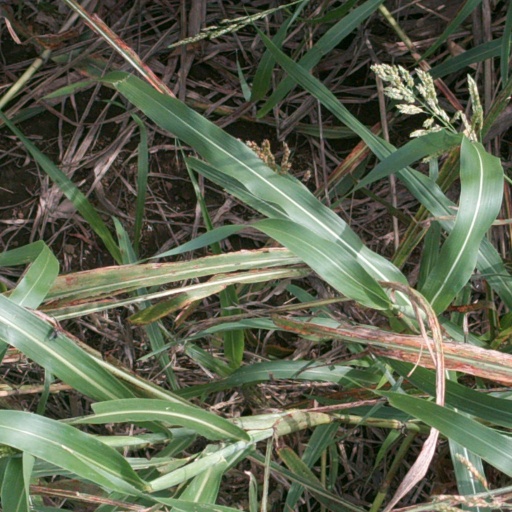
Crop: sorghum